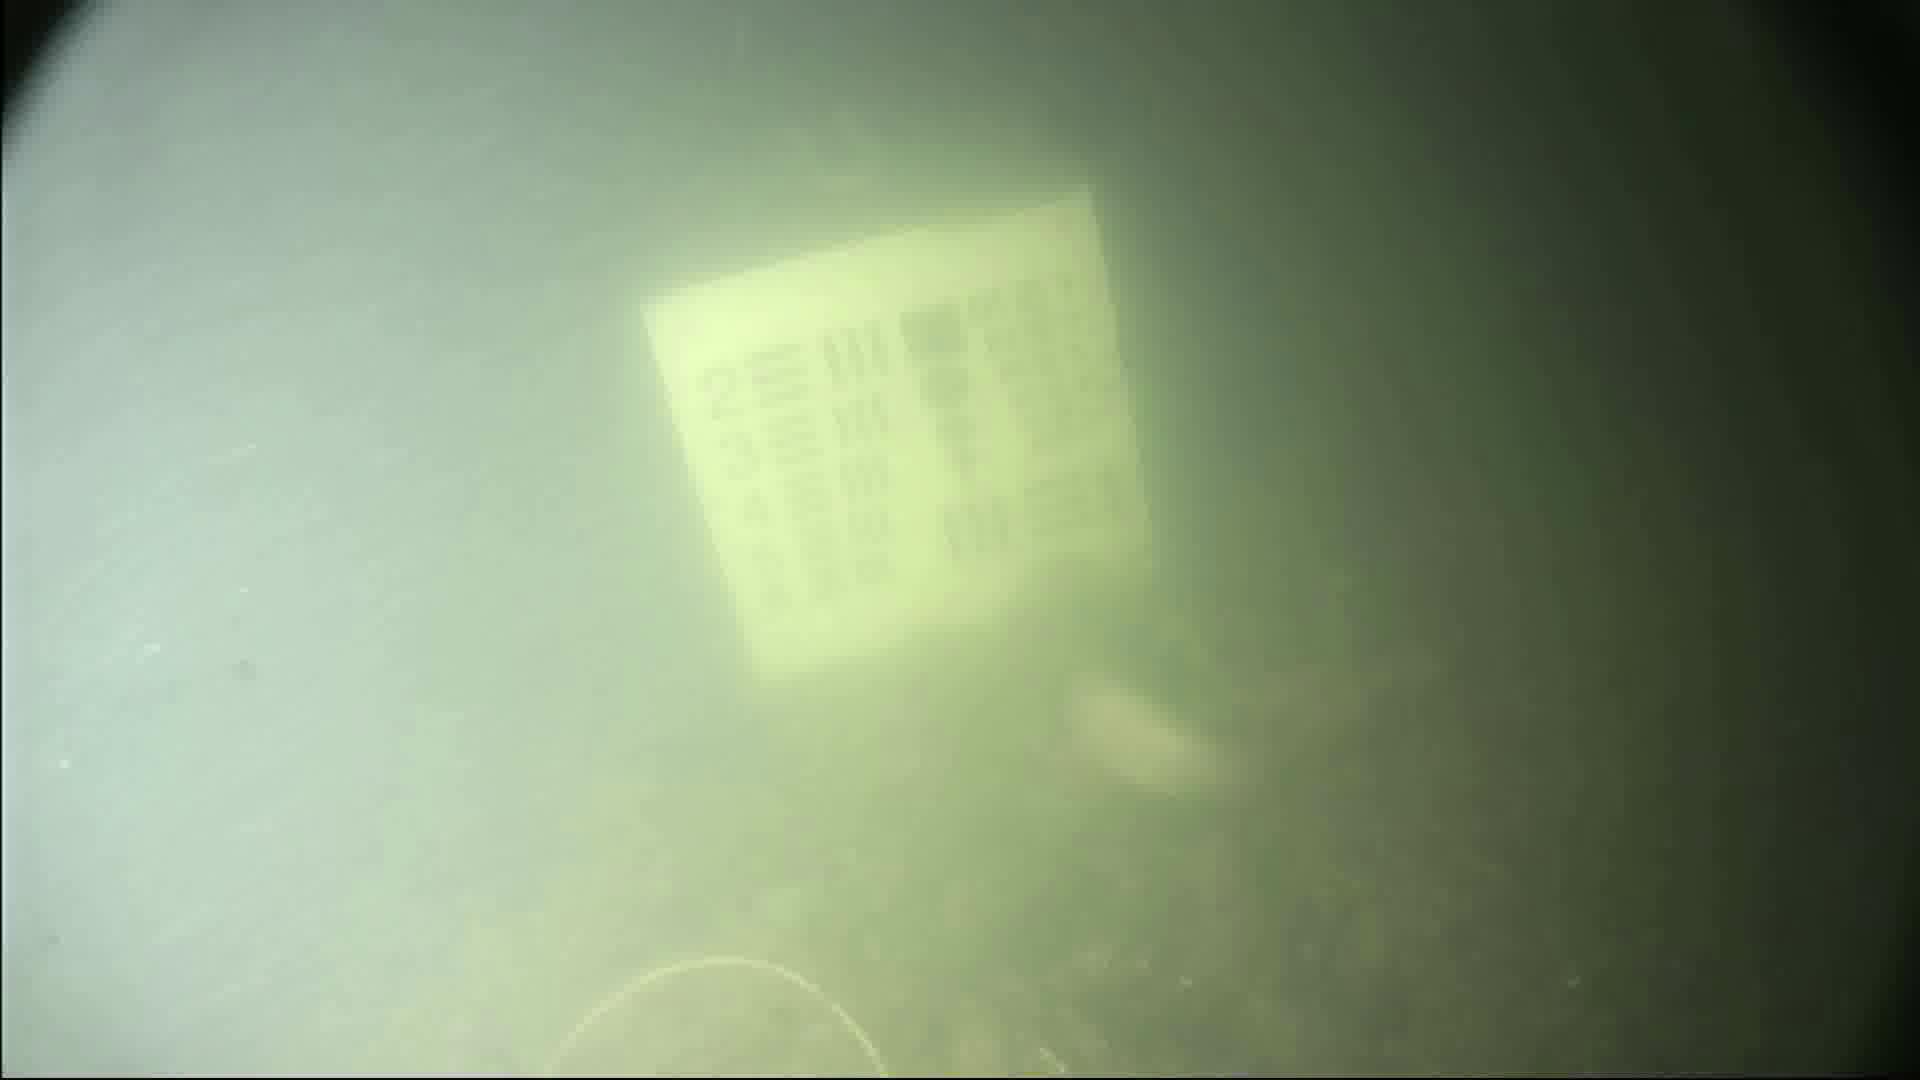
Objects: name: fish